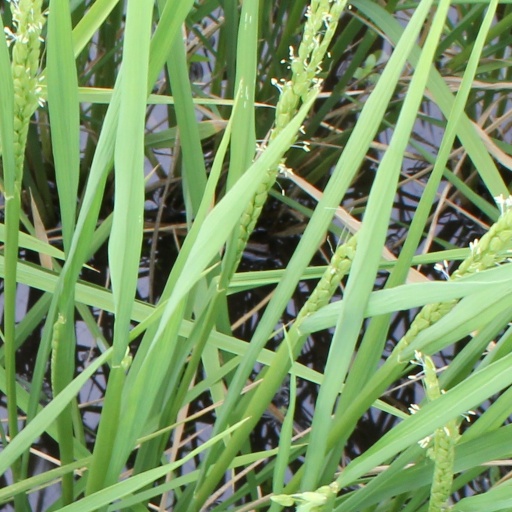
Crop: rice